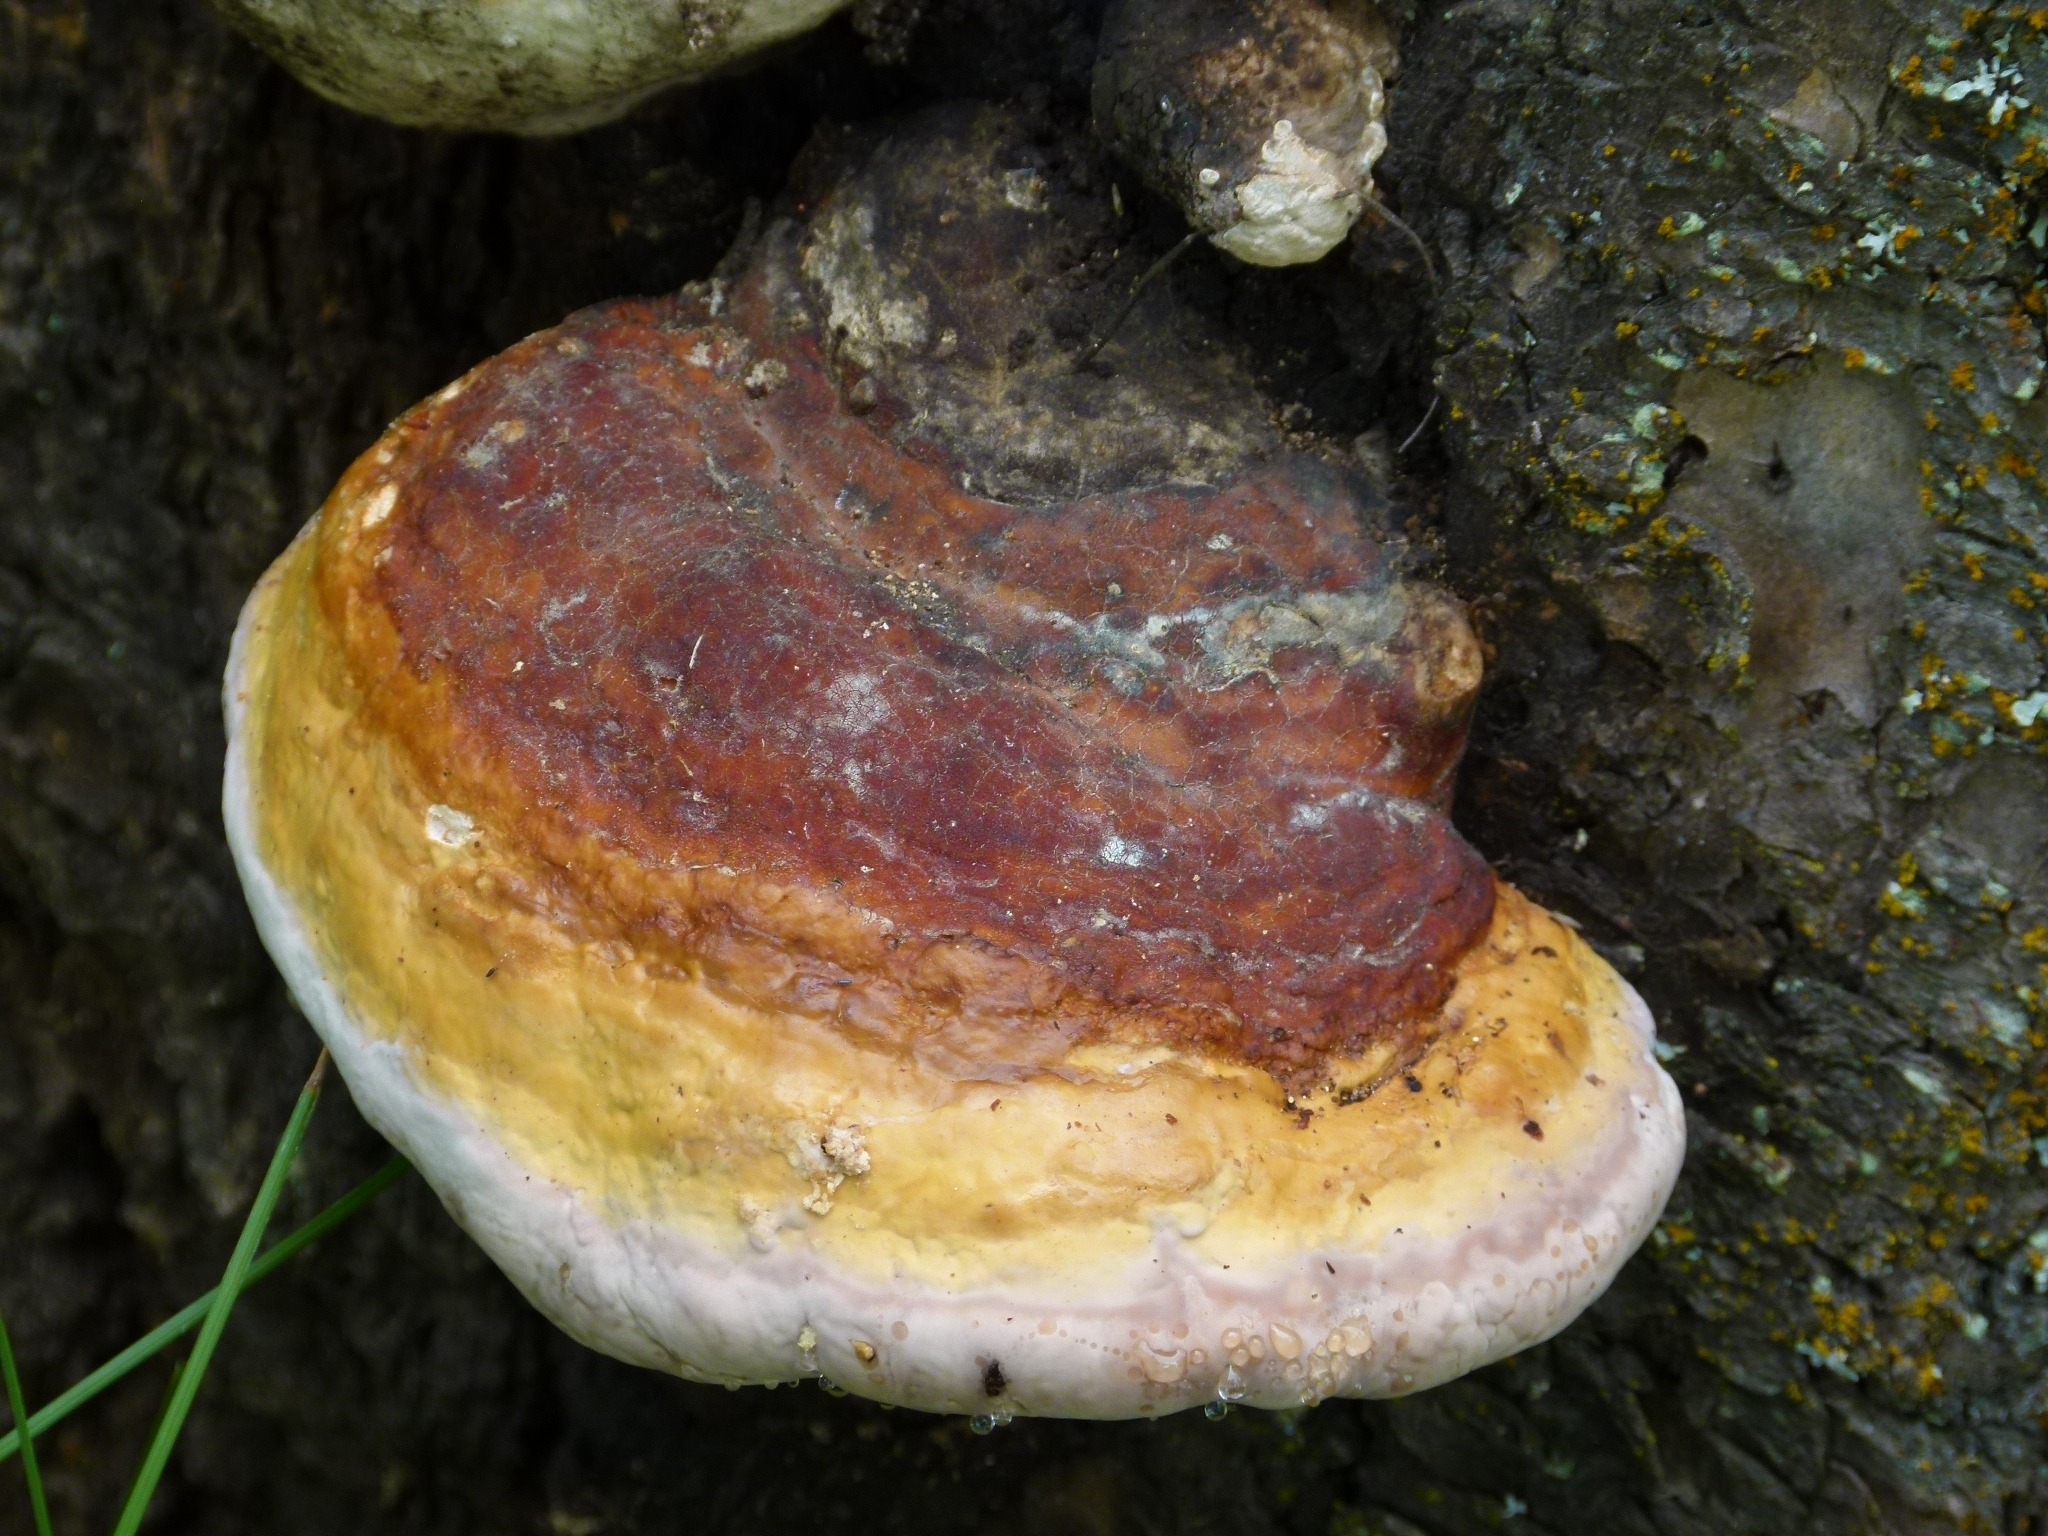
tree, nature, mushroom, fungus, fungi, bolete, agaricus, tree fungus, matsutake, oyster mushroom, edible mushroom, shiitake, medicinal mushroom, agaricomycetes, agaricaceae, champignon mushroom, penny bun, lingzhi mushroom, xylobionten